Castle of Cola

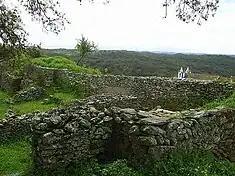
Fortified medieval settlement of Cola, a castro later converted to Islamic outpost

The construction of the ancient occurred, and human occupation fixed itself on this site, around the beginning of the Bronze Age.